Asuka Station

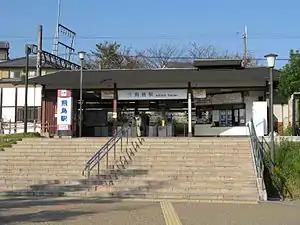
Asuka Station

is a railway station located in Asuka, Takaichi, Nara, Japan, on the Kintetsu Railway Yoshino Line.